Operation Barbarossa

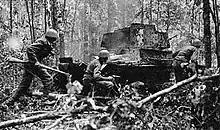
Finnish troops advancing in Karelia in August 1941

On 22 June, Army Group North attacked the Soviet Northwestern Front and broke through its 8th and 11th Armies. The Soviets immediately launched a powerful counterattack against the German 4th Panzer Group with the Soviet 3rd and 12th Mechanised Corps, but the Soviet attack was defeated. On 25 June, the 8th and 11th Armies were ordered to withdraw to the Western Dvina River, where it was planned to meet up with the 21st Mechanised Corps and the 22nd and 27th Armies. However, on 26 June, Erich von Manstein's LVI Panzer Corps reached the river first and secured a bridgehead across it. The Northwestern Front was forced to abandon the river defences, and on 29 June Stavka ordered the Front to withdraw to the Stalin Line on the approaches to Leningrad. On 2 July, Army Group North began its attack on the Stalin Line with its 4th Panzer Group, and on 8 July captured Pskov, devastating the defences of the Stalin Line and reaching Leningrad oblast. The 4th Panzer Group had advanced about since the start of the invasion and was now only about from its primary objective Leningrad. On 9 July it began its attack towards the Soviet defences along the Luga River in Leningrad oblast.